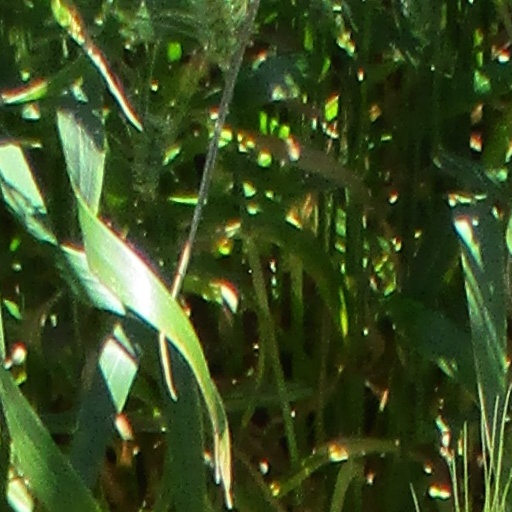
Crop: wheat